Railways of the Slovak Republic

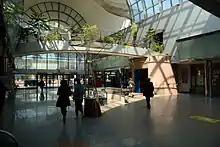
Bratislava-Petržalka railway station

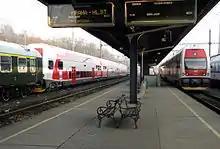
Čadca railway station

Railways of the Slovak Republic (acronym: "ŽSR") is the state-owned railway infrastructure company of Slovakia.